Castle of Aguiar da Beira

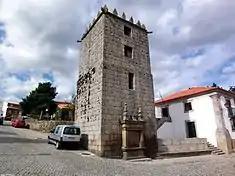
The two-story vertical tower, with the lower section protruding

The tower and the remnants of the castle are situated on a hillside, in the principal square of the settlement, in an irregular configuration along the "Rua da Misericórdia", "Rua Direita", "Rua de Baixo" and "Rua do Castanheiro", as well as the 17th century municipal hall. Addorsed to the southeast facade of the tower, is an old "Passo da Via Sacra", that includes an ample base comprising a polygonal and vertical niche decorated with a double cornice and frieze, surmounted by three pyramidal pinnacles with spheres (and the central over plinth). The square is paved in granite blocks, highlighted by the Pillory of Aguiar da Beira and the "Fonte Ameada".